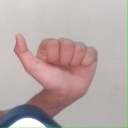
अक्षर: त